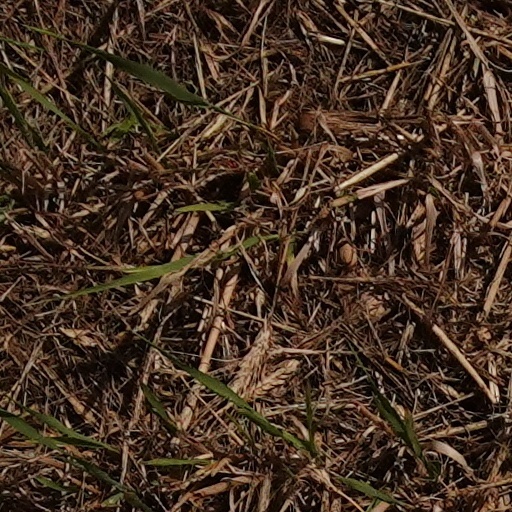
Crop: wheat